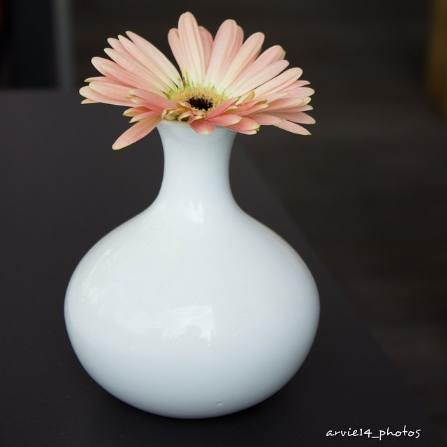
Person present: No